Peter A. Cavicchia

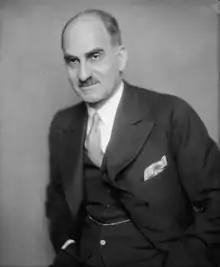

Peter Angelo Cavicchia (May 22, 1879 – September 11, 1967) was an American Republican Party politician from New Jersey, who served in the United States House of Representatives, where he represented Essex County, including The Oranges and parts of Newark.